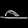
Label: Sandal